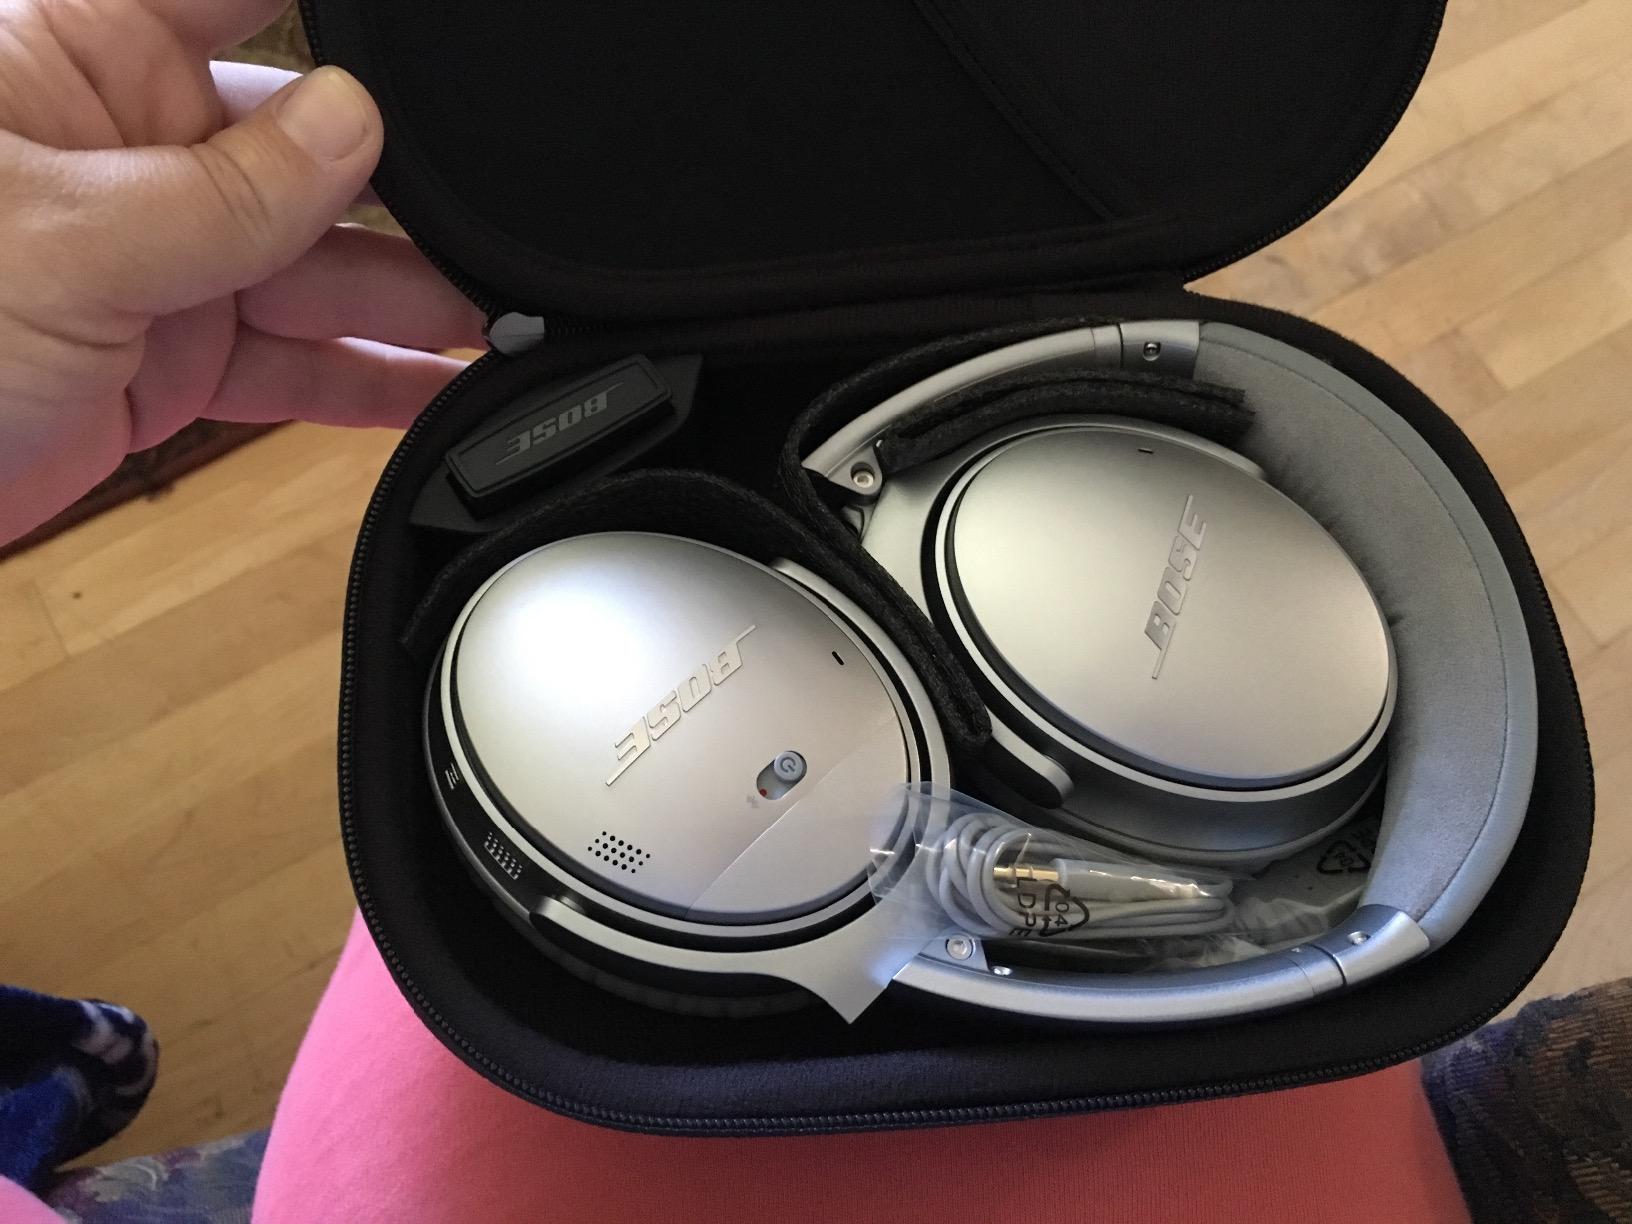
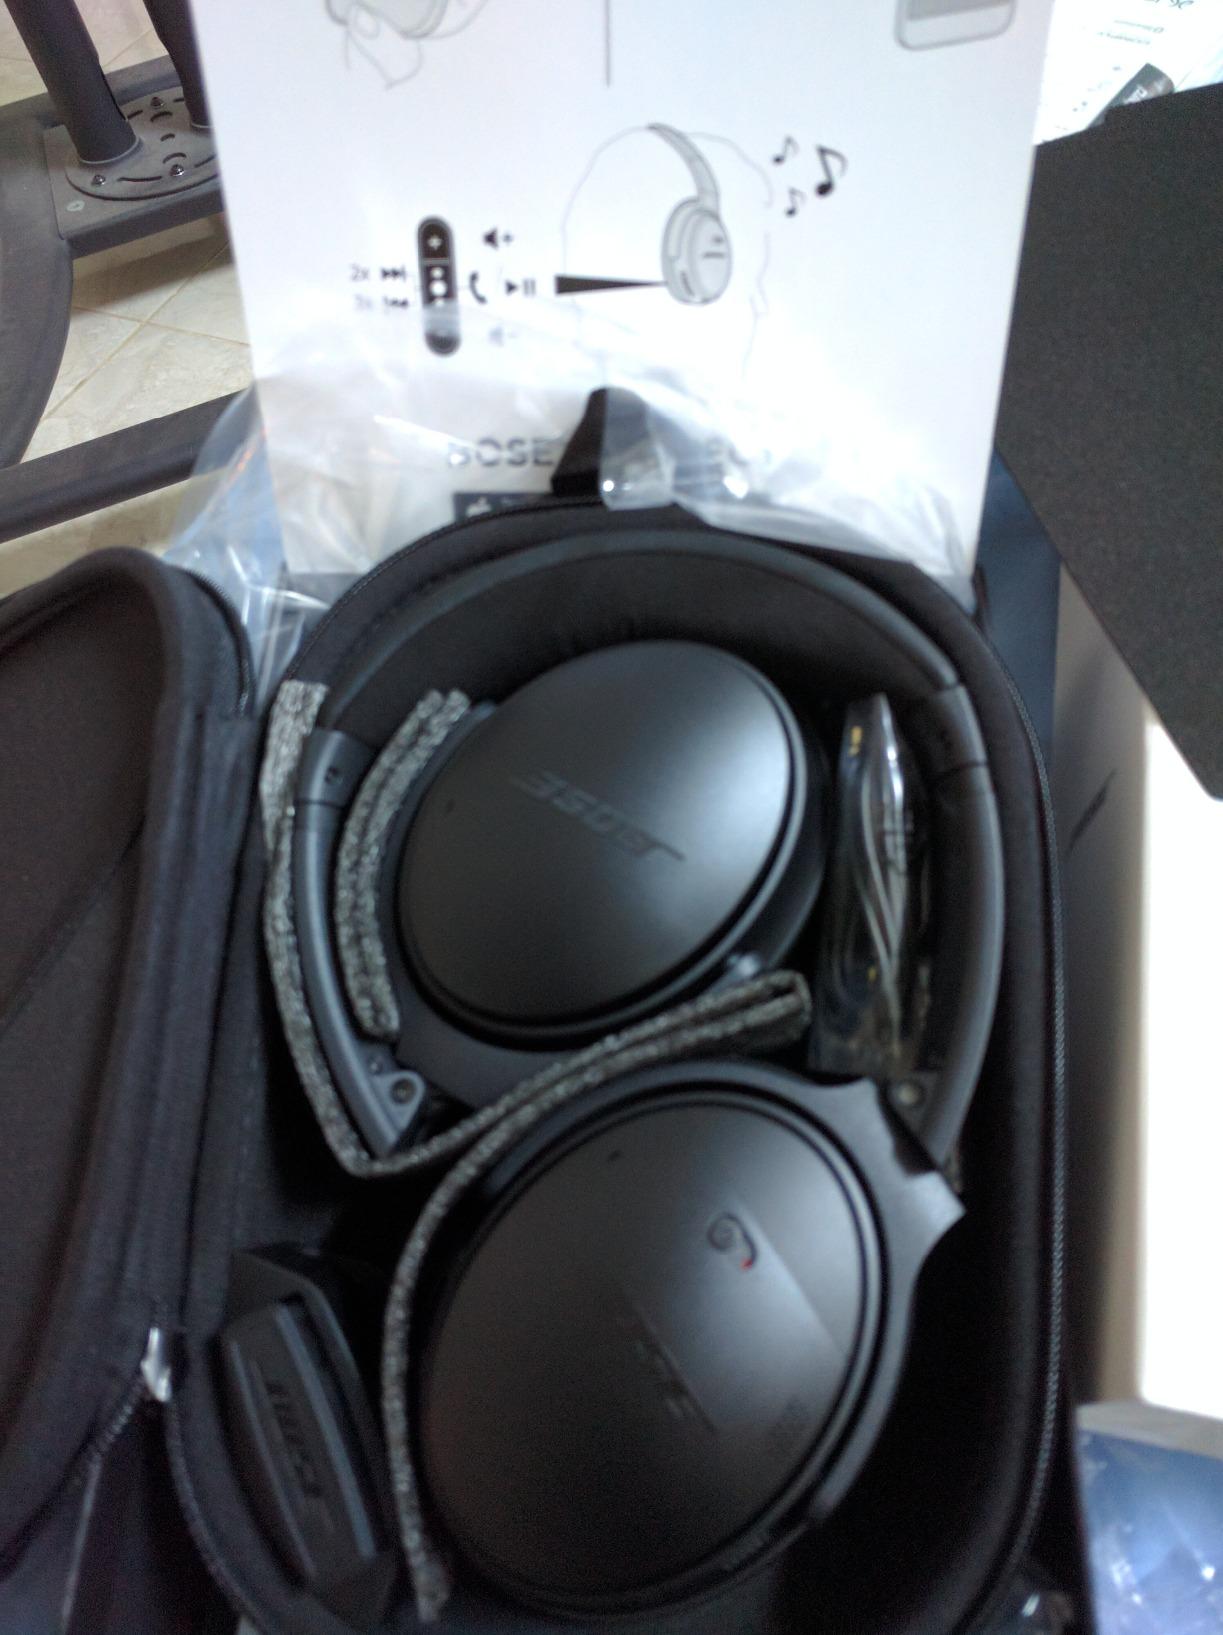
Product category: headphones
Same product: no